Pfeiffer Big Sur State Park

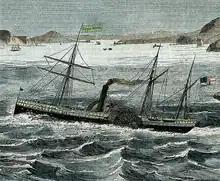
"Sierra Nevada" at the Golden Gate in 1857. She was shipwrecked on October 17, 1869, shortly after the Pfeiffer family disembarked.

Sébastien Pfeiffer (born in Dolving, Moselle, Lorraine, France, in 1794) and his wife, Catherine Vetzer (born in Haut-Clocher, Moselle, Alsace-Champagne-Ardenne-Lorraine, in 1795), were married in 1819. Around 1830, they and their five children immigrated to St. Clair County, Illinois.